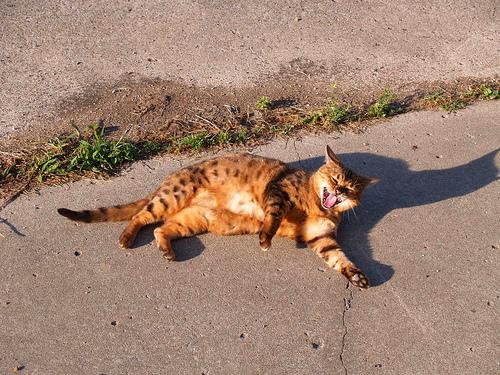
Breed: Bengal